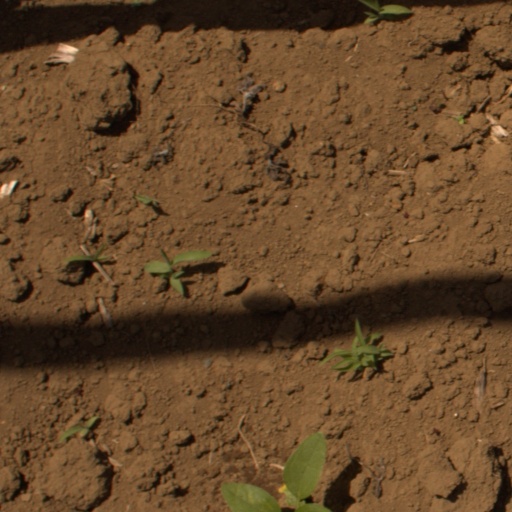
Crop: Jerusalem artichoke